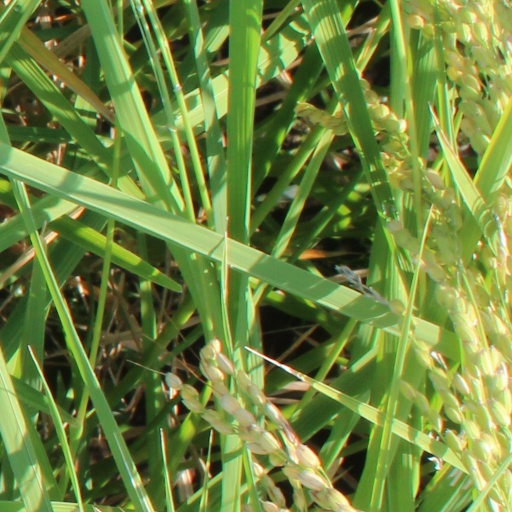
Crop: rice